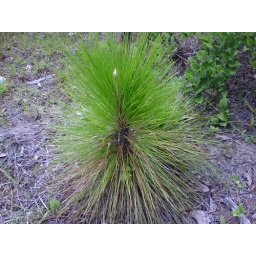
A beautiful Columbia S.C. pine tree along the side of a back road in peach country.